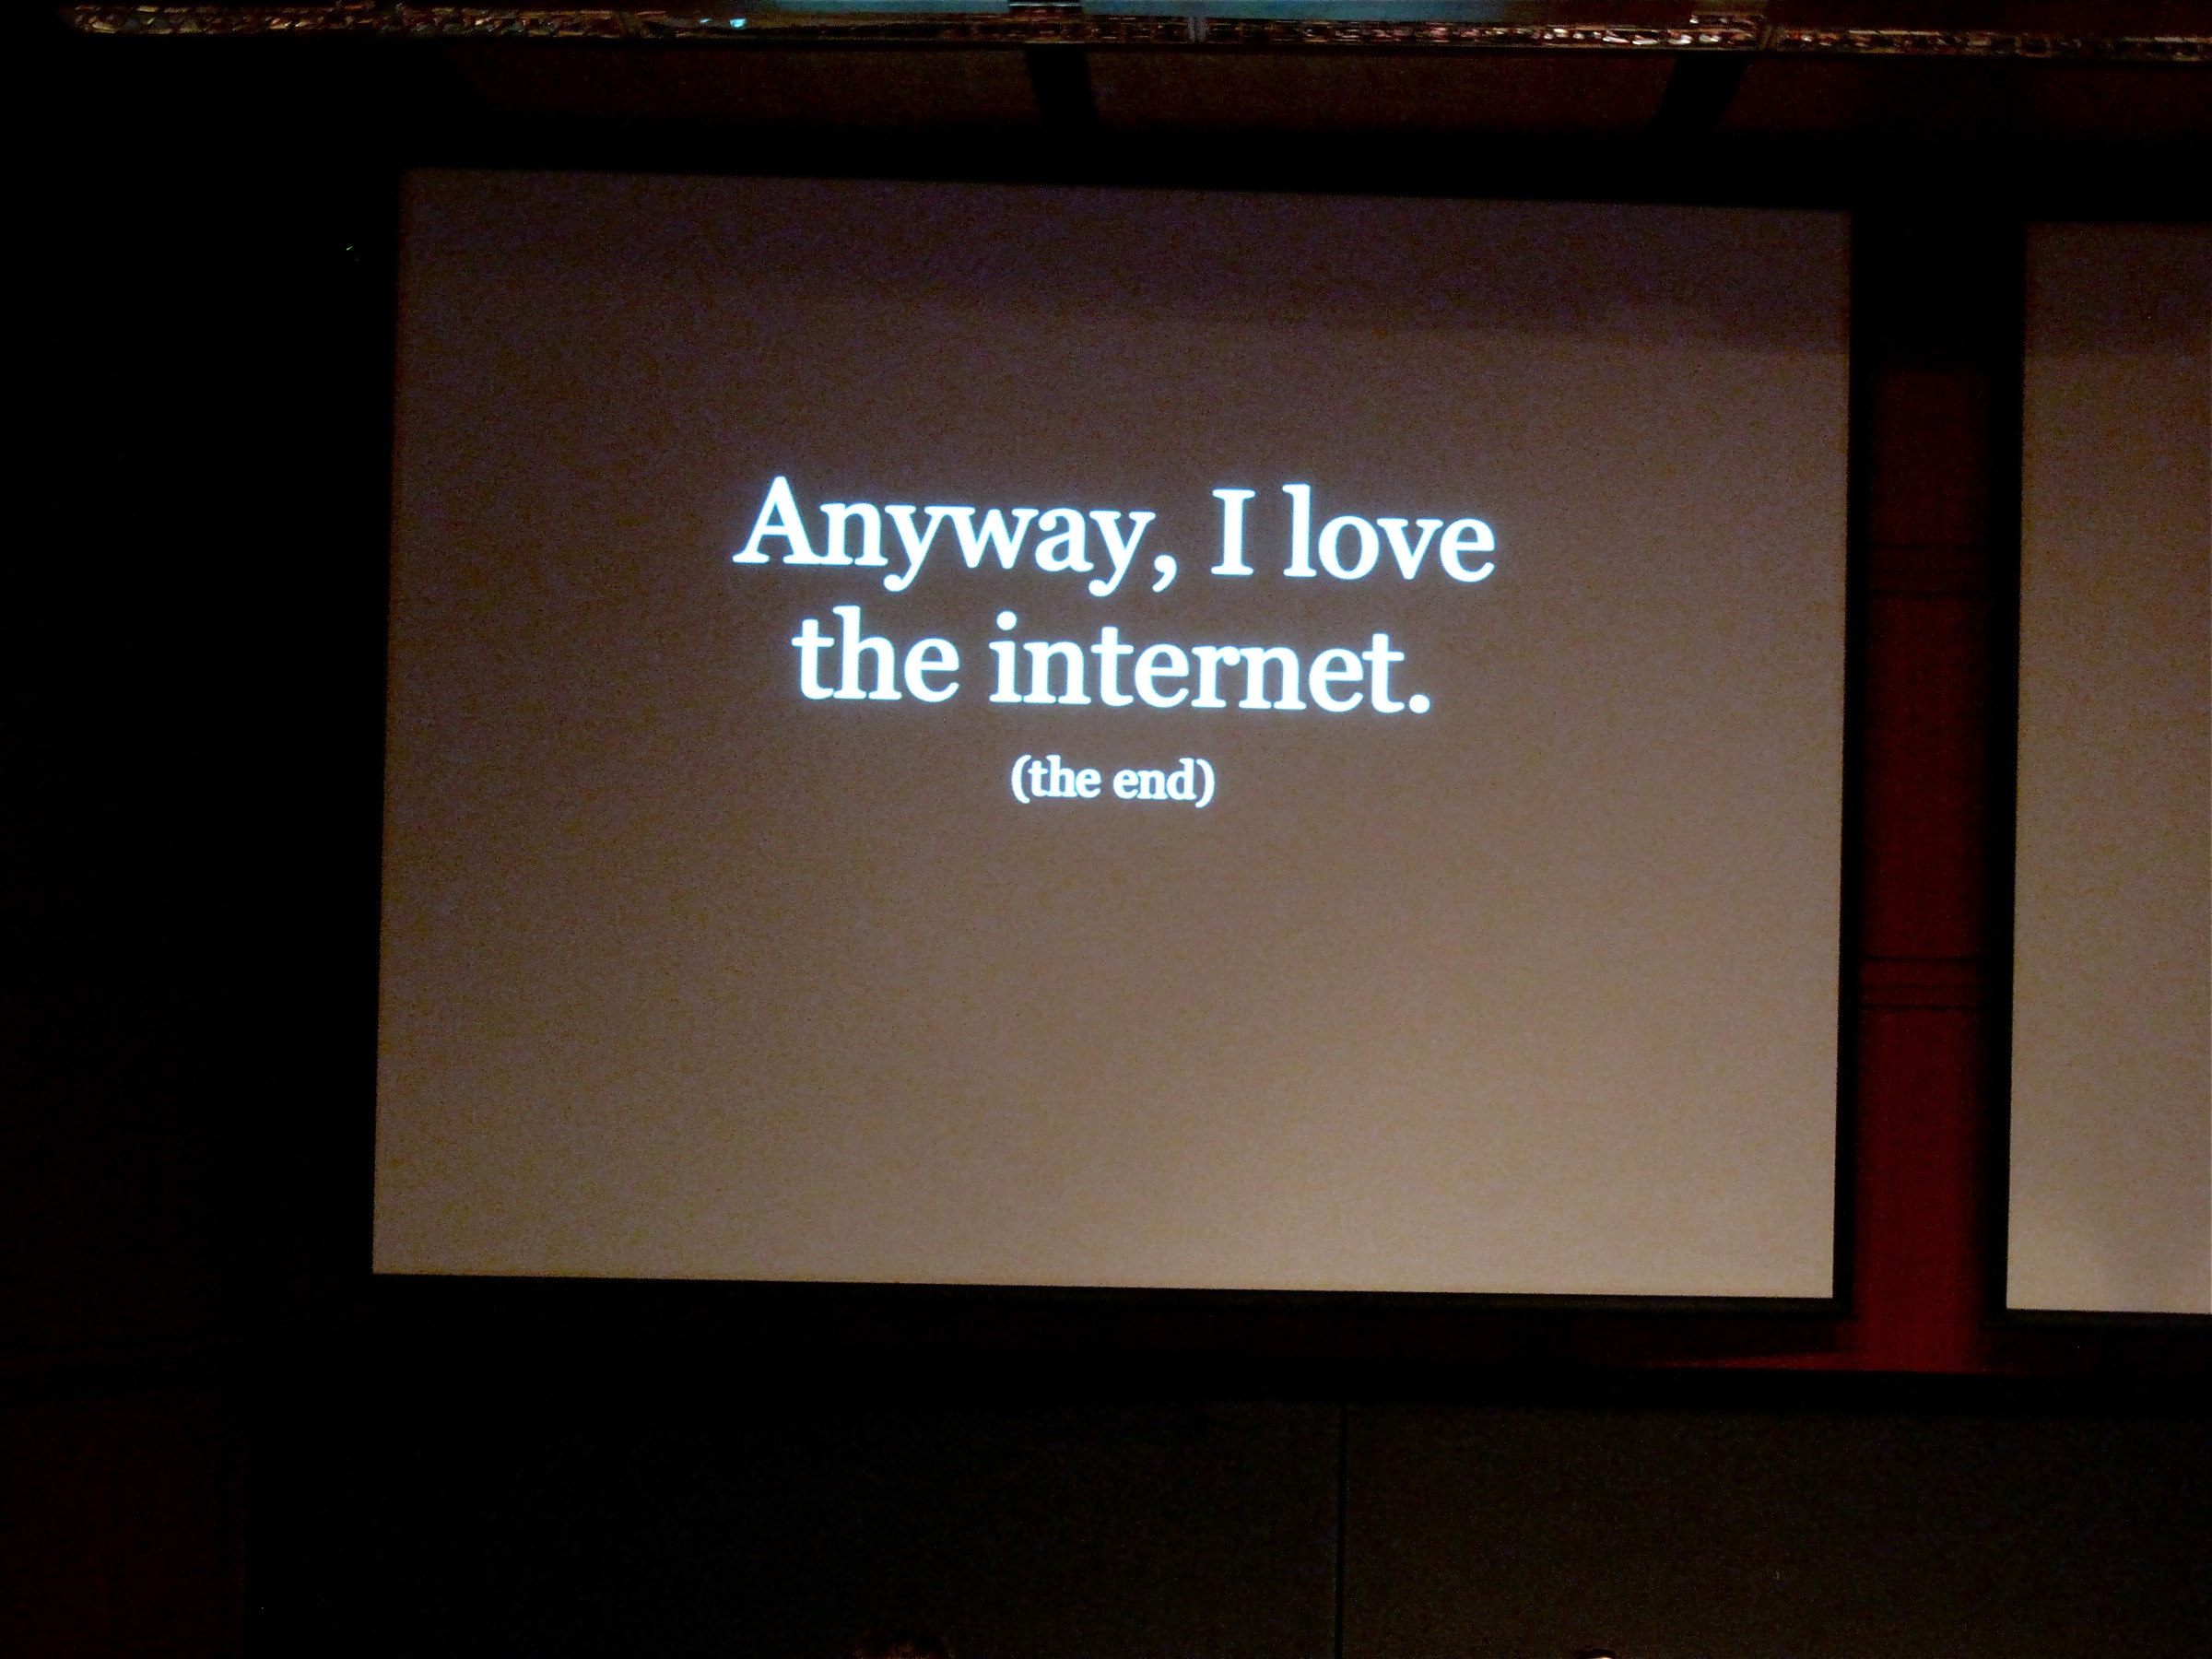
vancouver, signage, brand, design, text, shape, presentation, nv09, northernvoice09, screenshot